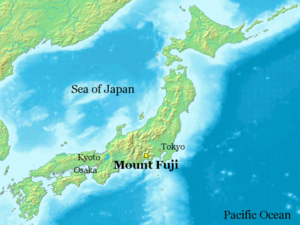
Le mont Fuji /mɔ̃ fudʒi/ ou /mɔ̃ fuʒi/ est une montagne du centre du Japon qui se trouve sur la côte sud de l'île de Honshū, au sud-ouest de l'agglomération de Tokyo. Avec 3 776 mètres d'altitude, il est le point culminant du Japon. Situé dans une région où se rejoignent les plaques tectoniques pacifique, eurasienne et philippine, la montagne est un stratovolcan toujours considéré comme actif, sa dernière éruption certaine s'étant produite fin 1707, bien que le risque éruptif soit actuellement considéré comme faible.